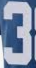
Number: 3